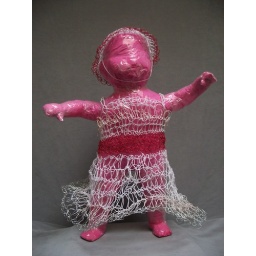
pink plastic bag baby doll by Ruby Re-Usable Olympia Washington USA 005